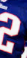
Number: 2